2015 Egyptian Super Cup

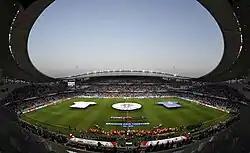
Hazza Bin Zayed stadium hosted the match

The 2015 Egyptian Super Cup was the 13th edition of the Egyptian Super Cup, an annual football match between the winners of the previous season's Egyptian Premier League and Egypt Cup. The match is usually contested by the winners of the Premier League and the Egypt Cup, but since Zamalek won the double (2014–15 Egyptian Premier League and 2015 Egypt Cup), Al Ahly qualified by default as the runners-up in both occasions. The match was played for the first time on international soil at the Hazza Bin Zayed Stadium in Al Ain, United Arab Emirates, making it the first African super cup to be staged outside its home country and continent.